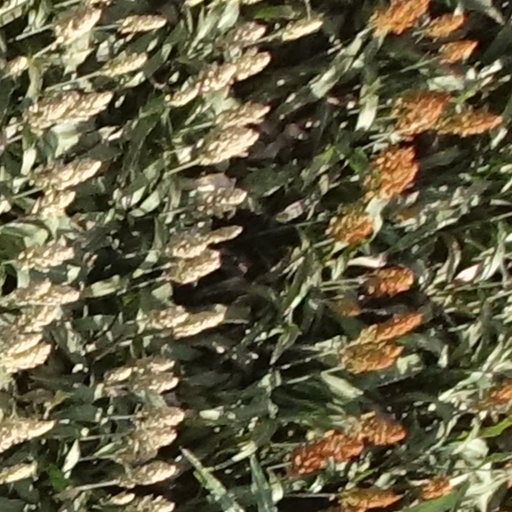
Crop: sorghum